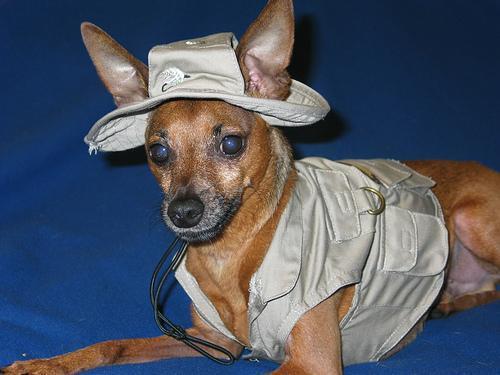
miniature_pinscher